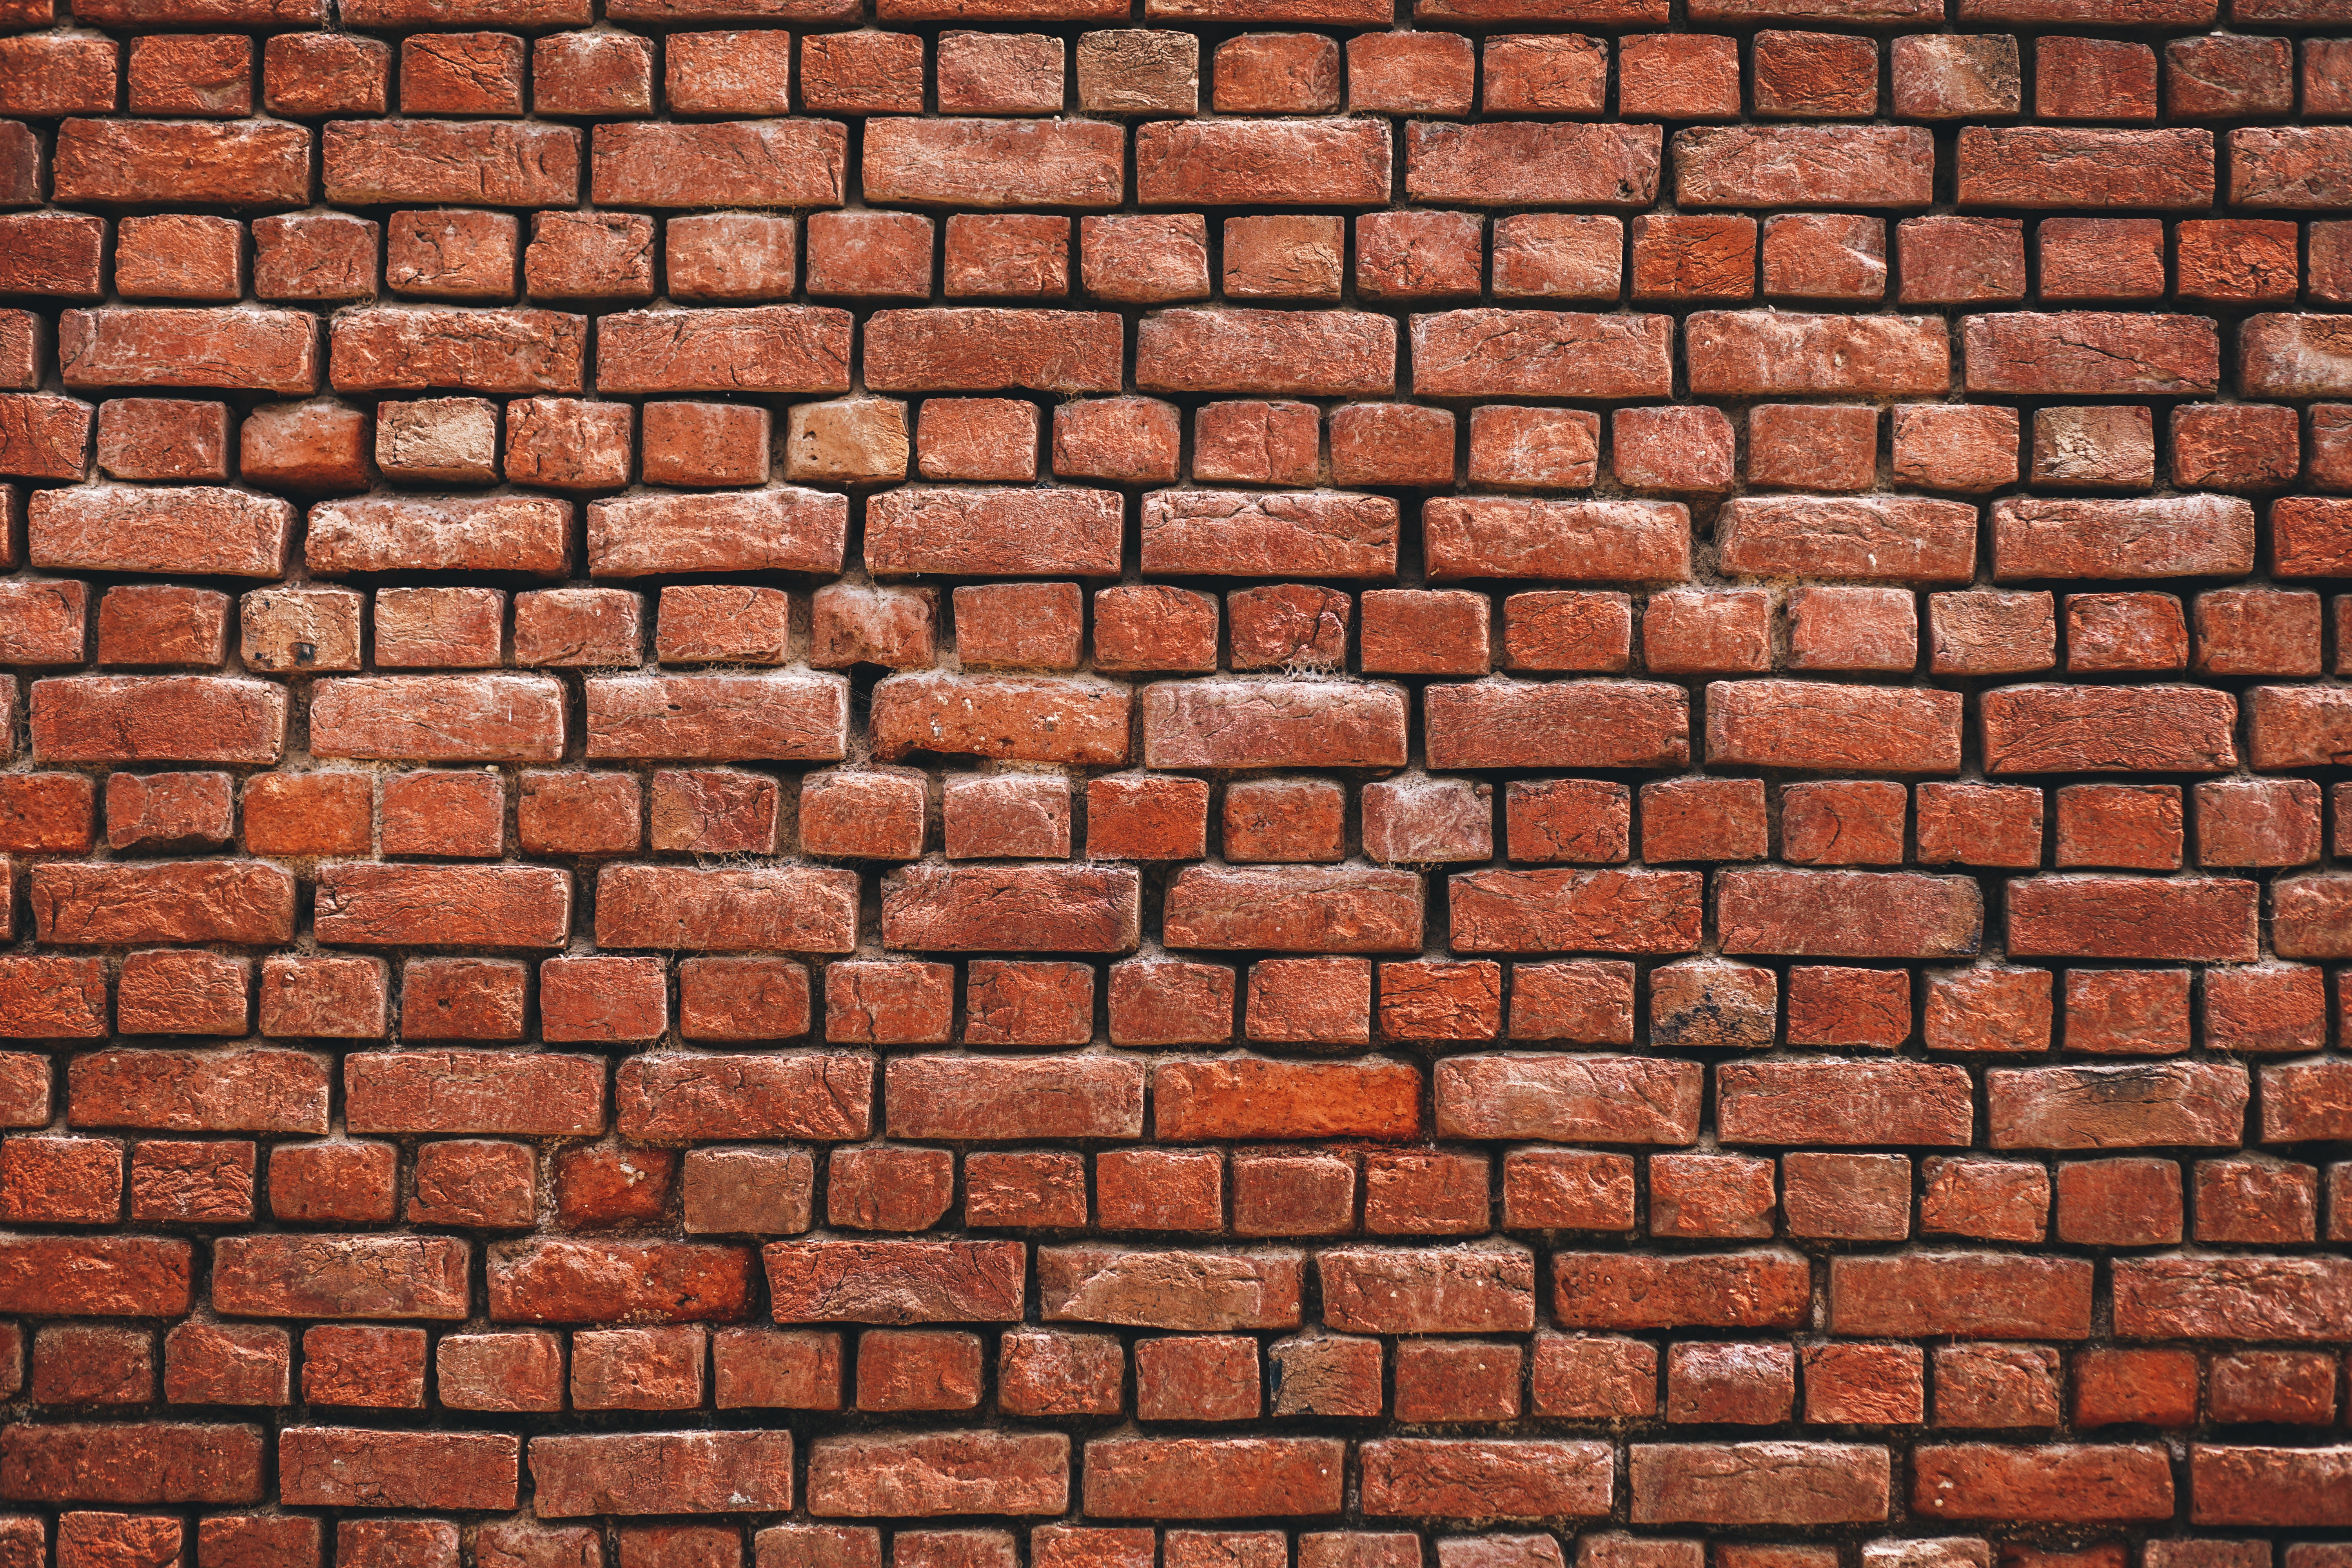
brickwork, brick, wall, stone wall, pattern